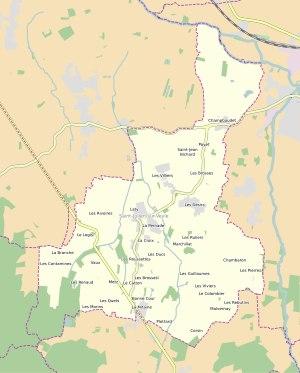
Saint-Julien-sur-Veyle est une commune française, située dans le département de l'Ain en région Auvergne-Rhône-Alpes. Le bourg du village du canton de Vonnas, installé sur un promontoire surplombant les vallons du Bourbon et du Berthelon, fait face à la vaste surface boisée située au sud-ouest de Saint-Julien.